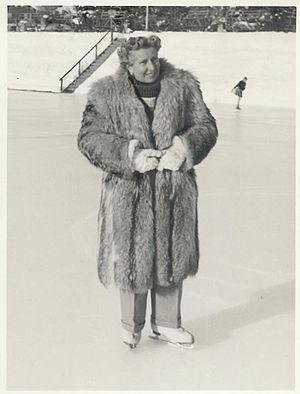
Thea Frenssen, professeur de patinage
Thea Frenssen est une patineuse artistique allemande. Elle a été quadruple championne d'Allemagne dans les années 1910.